Motorola 6800

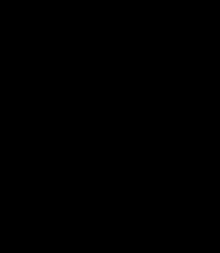
Block diagram of a M6800 microcomputer system

Customers continued to approach the company with new ideas, and it became increasingly obvious that these concepts could be implemented using a single flexible microprocessor design. A new effort began in late 1971, but in early 1972, the marketing department returned a report stating they could only sell 18,000 over a five year period. Unconvinced, Bennett hired Link Young to try again. Young returned with a potential order for 200,000 from National Data Corporation, more than enough to start design work.